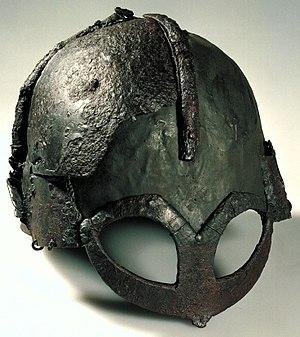
Ringerike est une kommune de Norvège. Elle est située dans le comté de Buskerud. La commune de Ringerike a été créée le 1ᵉʳ janvier 1964 à partir d'une fusion des anciennes communes de Hole, Tyristrand, Hønefoss, Norderhov et Ådal ainsi que d'une petite partie de la commune de Flå. Hole est cependant redevenue une commune à part entière le 1ᵉʳ janvier 1977.